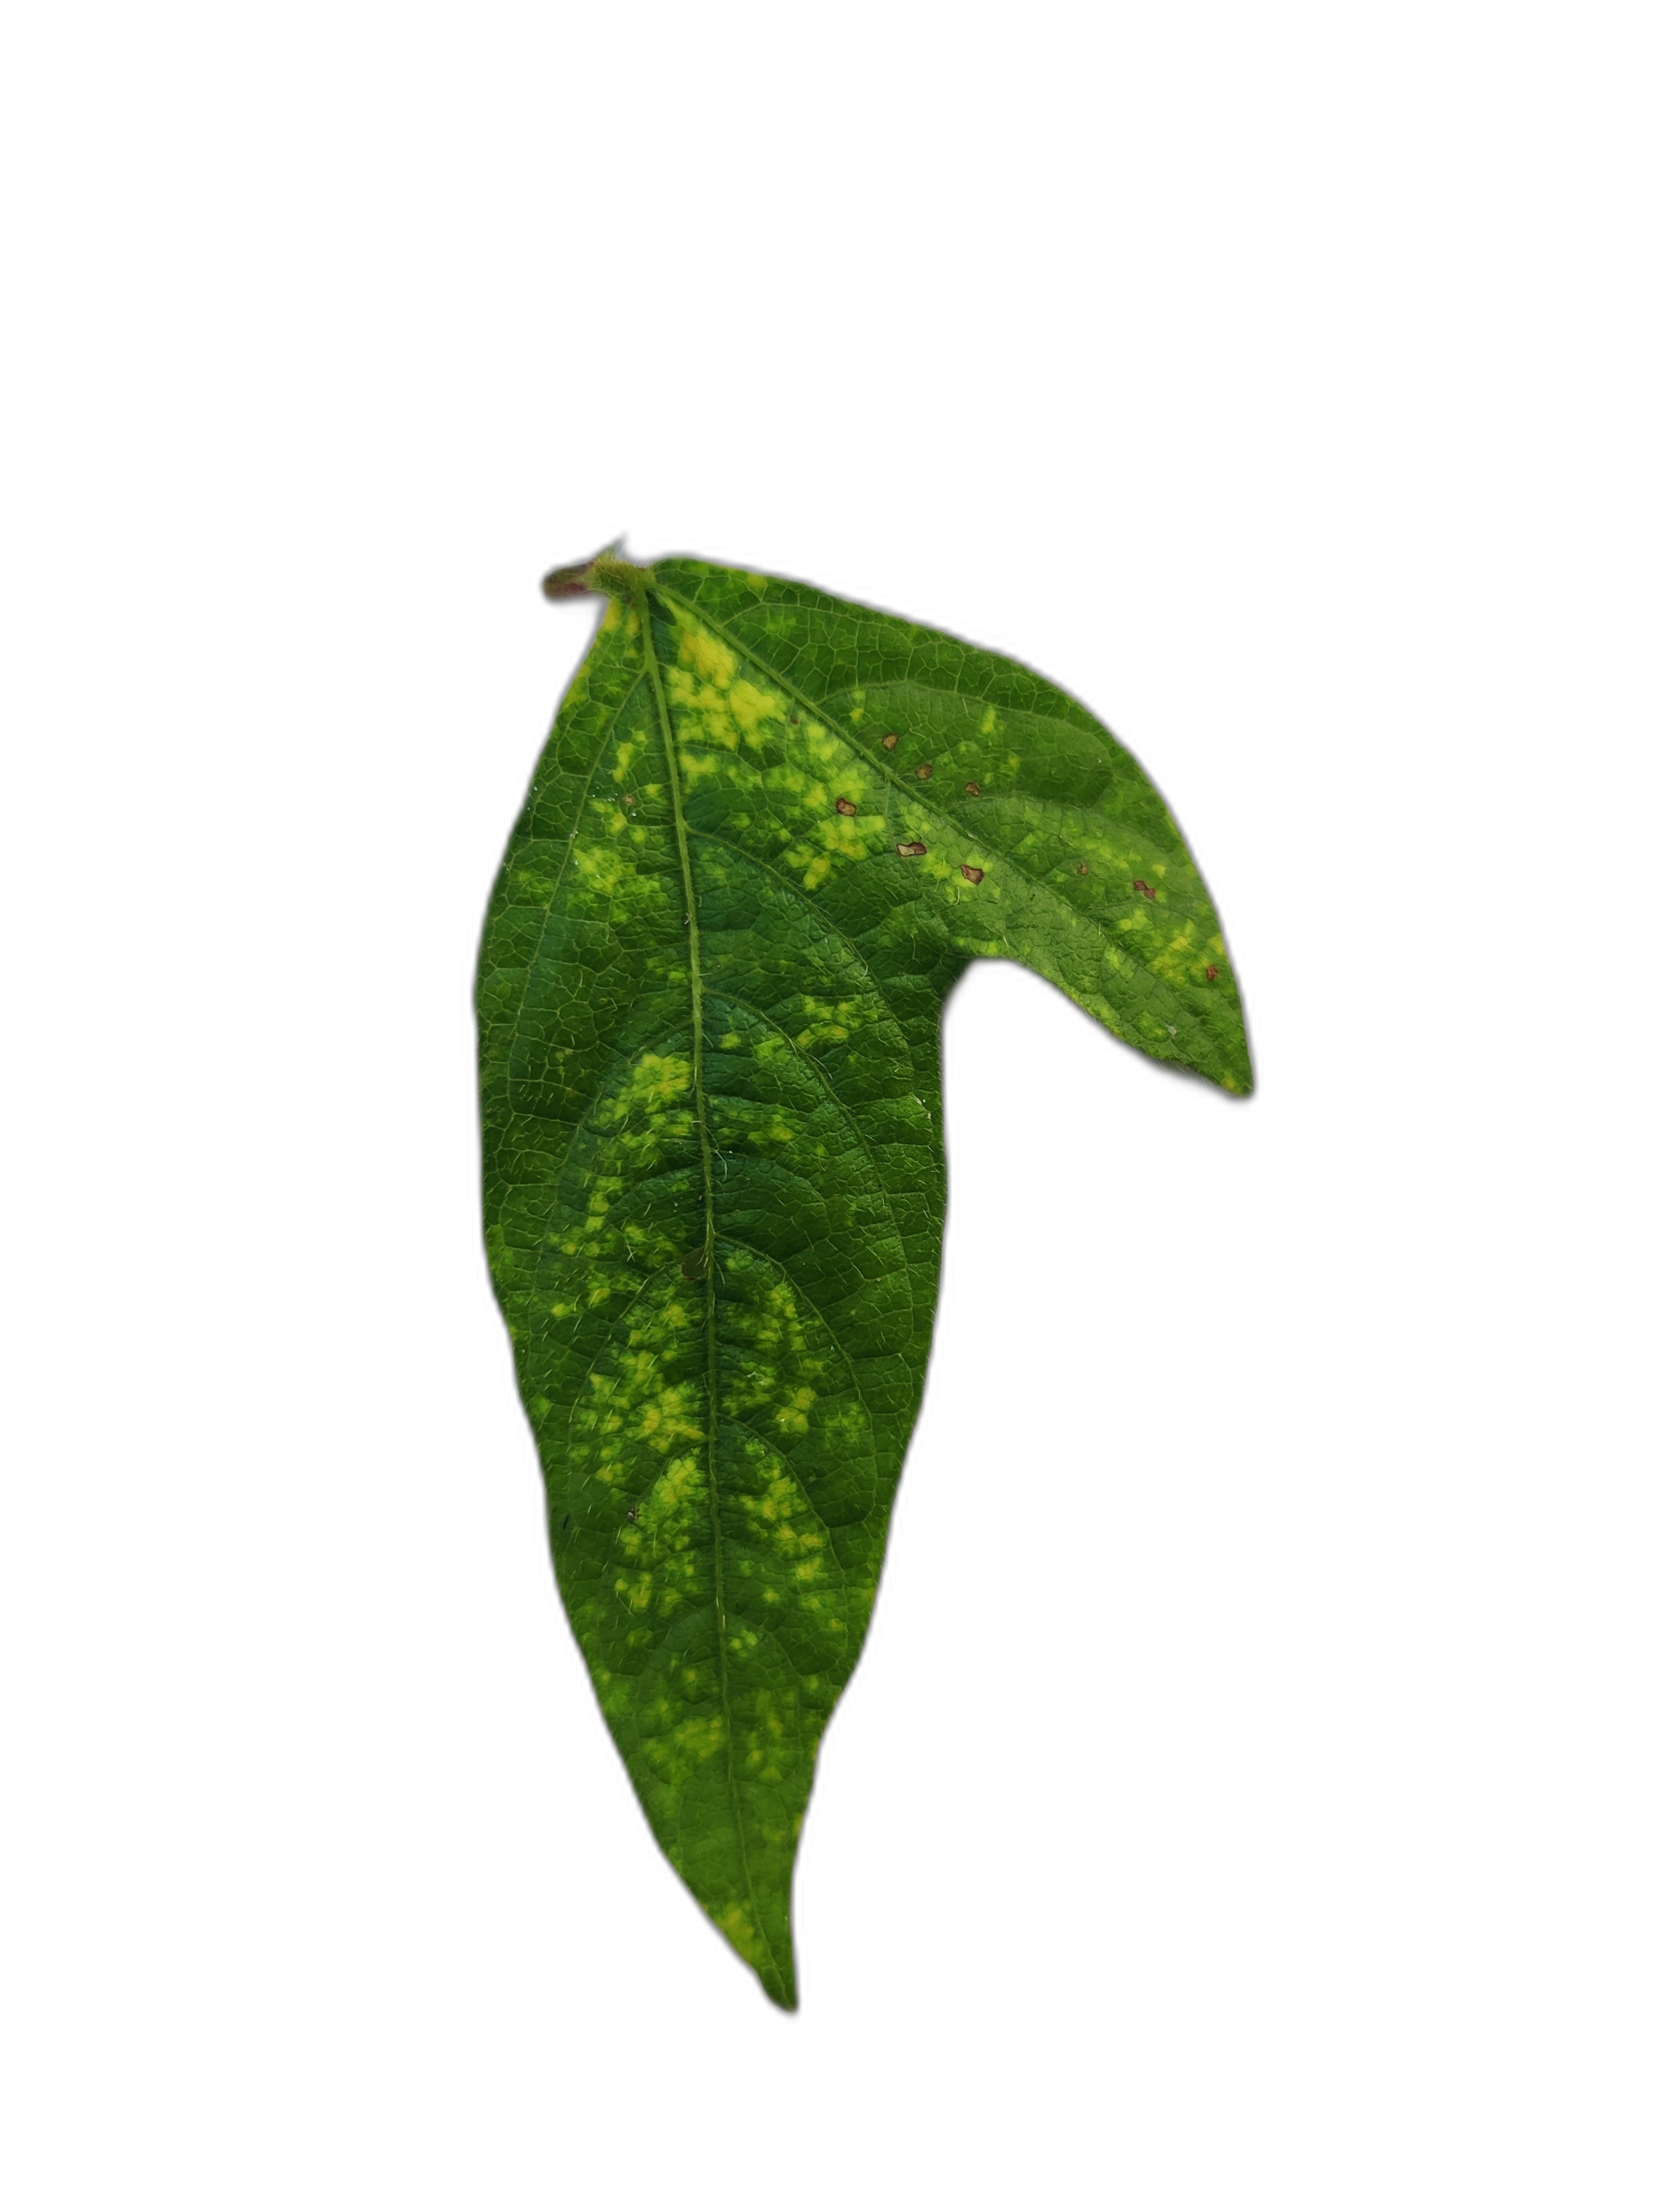
Label: Yellow Mosaic